Anatoly Greshnevikov

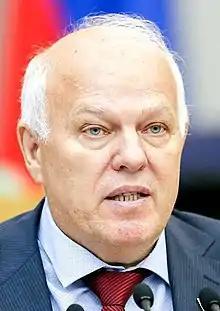

Anatoly Nikolaevich Greshnevikov (born August 29, 1956, Krasnodubrovsky, Zavyalovsky District, Altai Krai) is a Russian political figure and a deputy of the 1st, 2nd, 3rd, 4th, 5th, 6th, 7th, and 8th State Dumas.